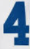
Number: 4